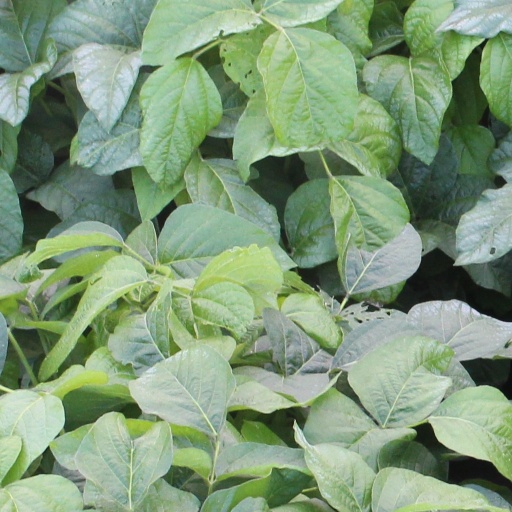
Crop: soybean